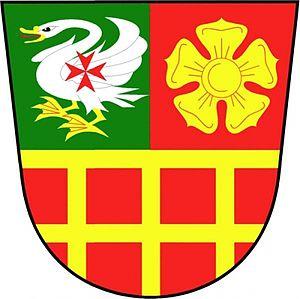
Krsy est une commune du district de Plzeň-Nord, dans la région de Plzeň, en République tchèque. Sa population s'élevait à 245 habitants en 2019.